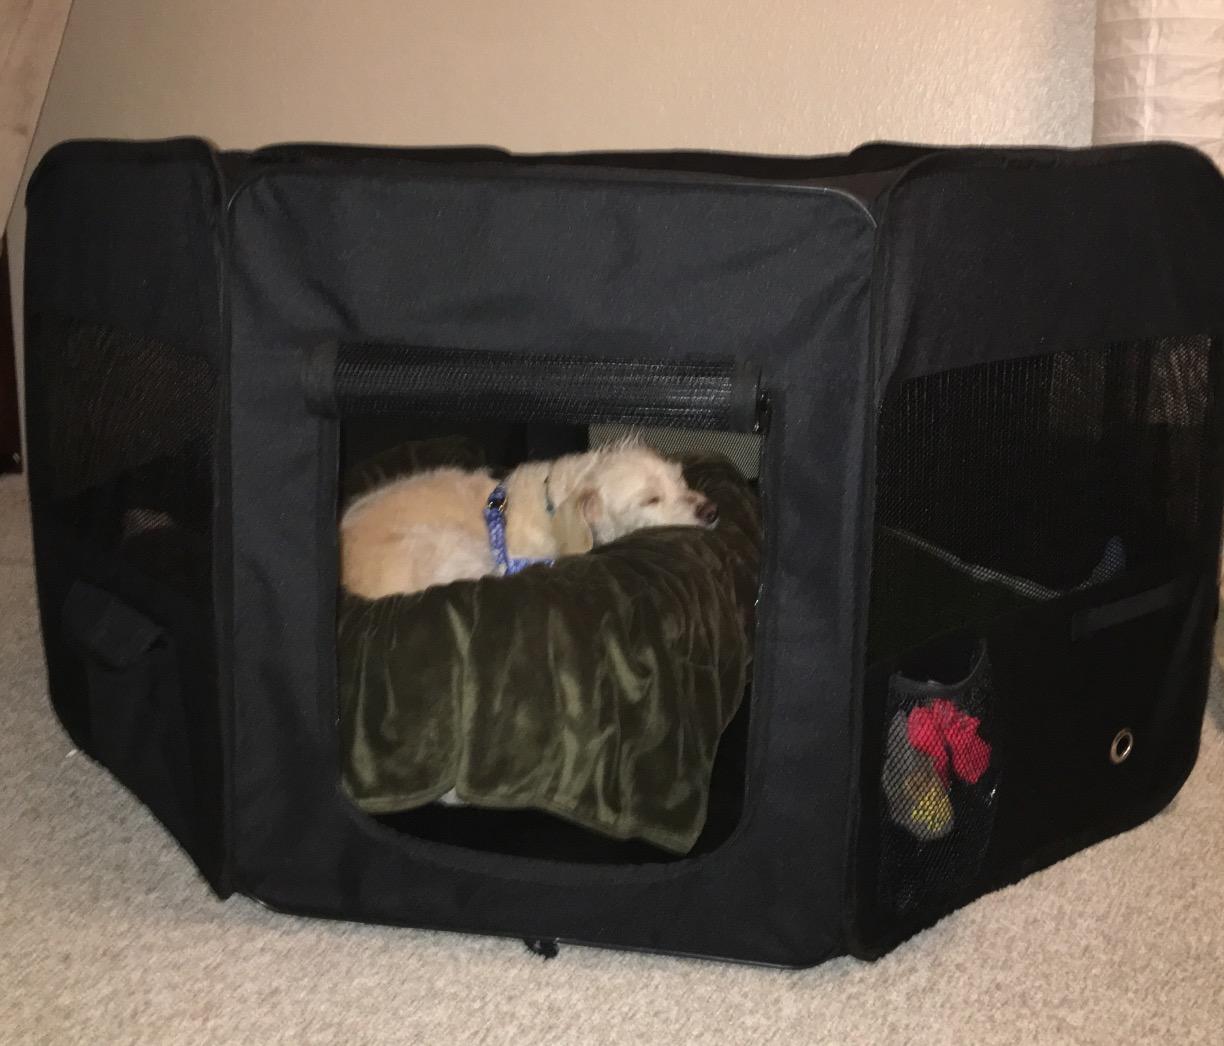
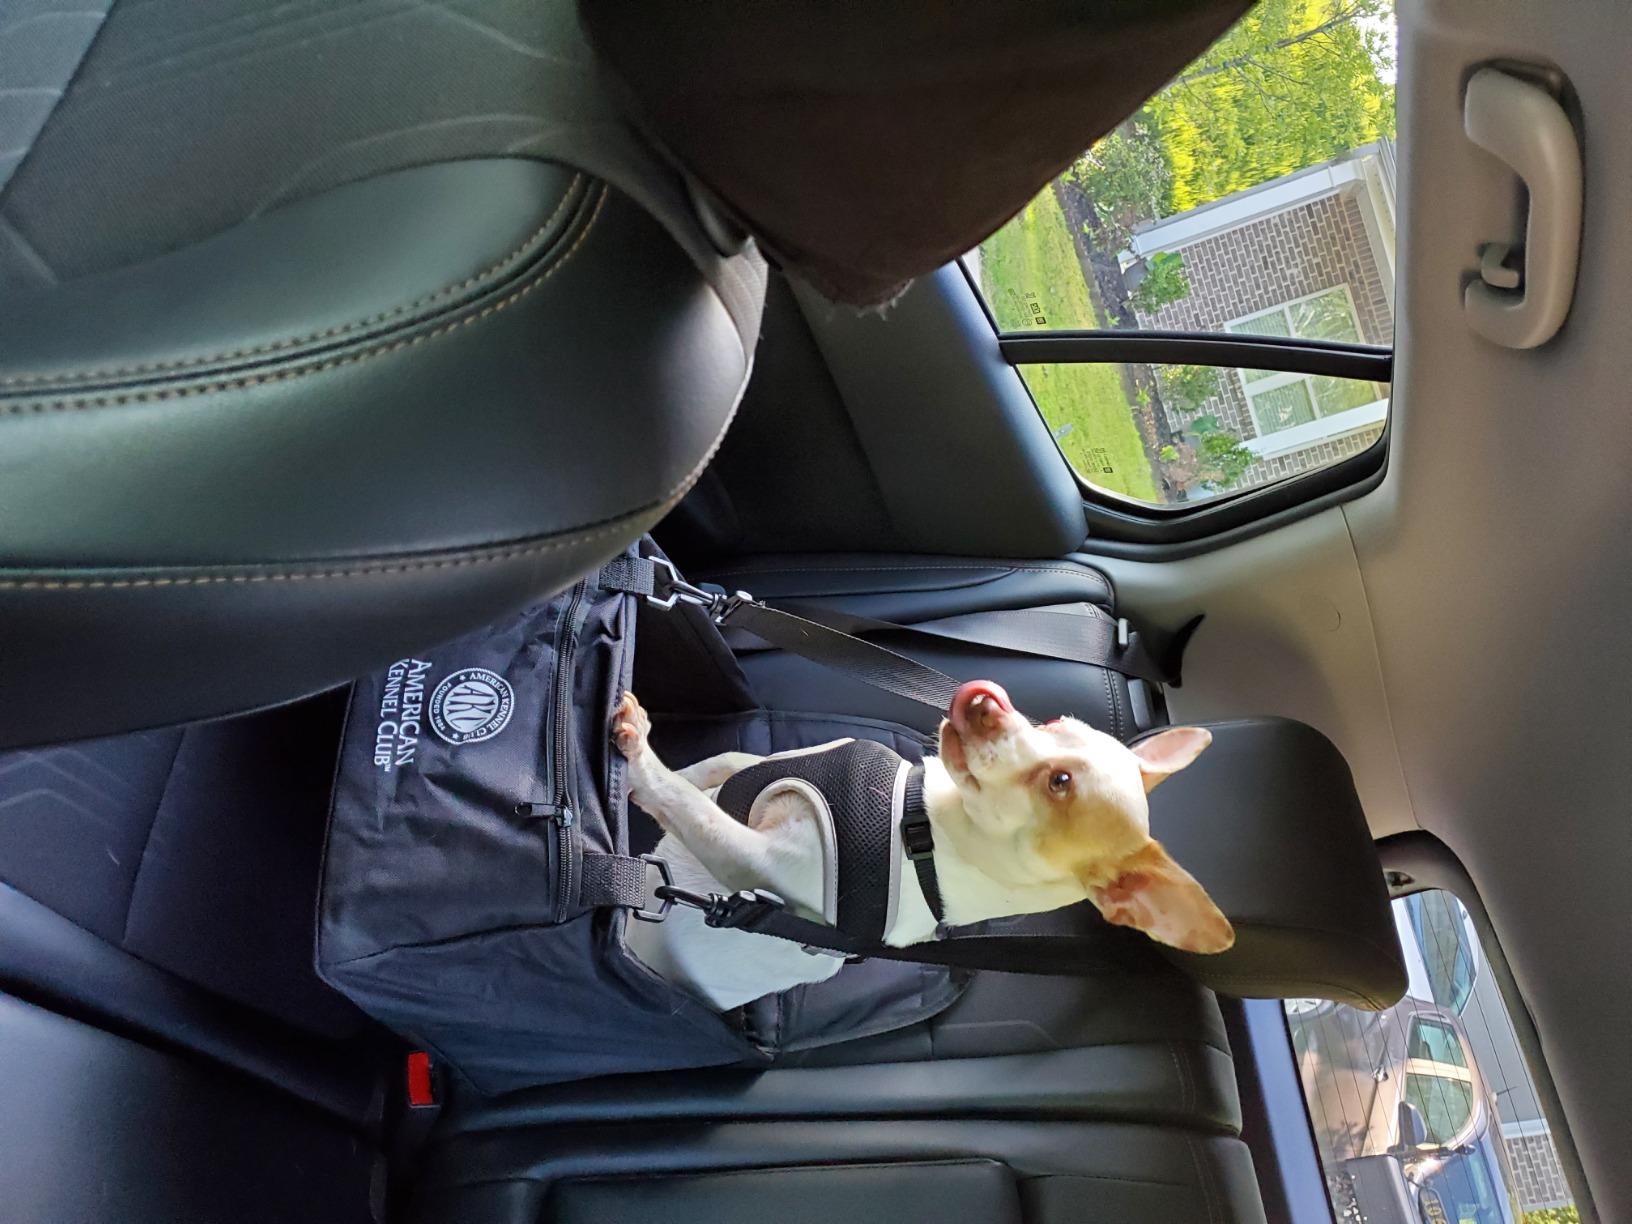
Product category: items_kennel
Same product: no